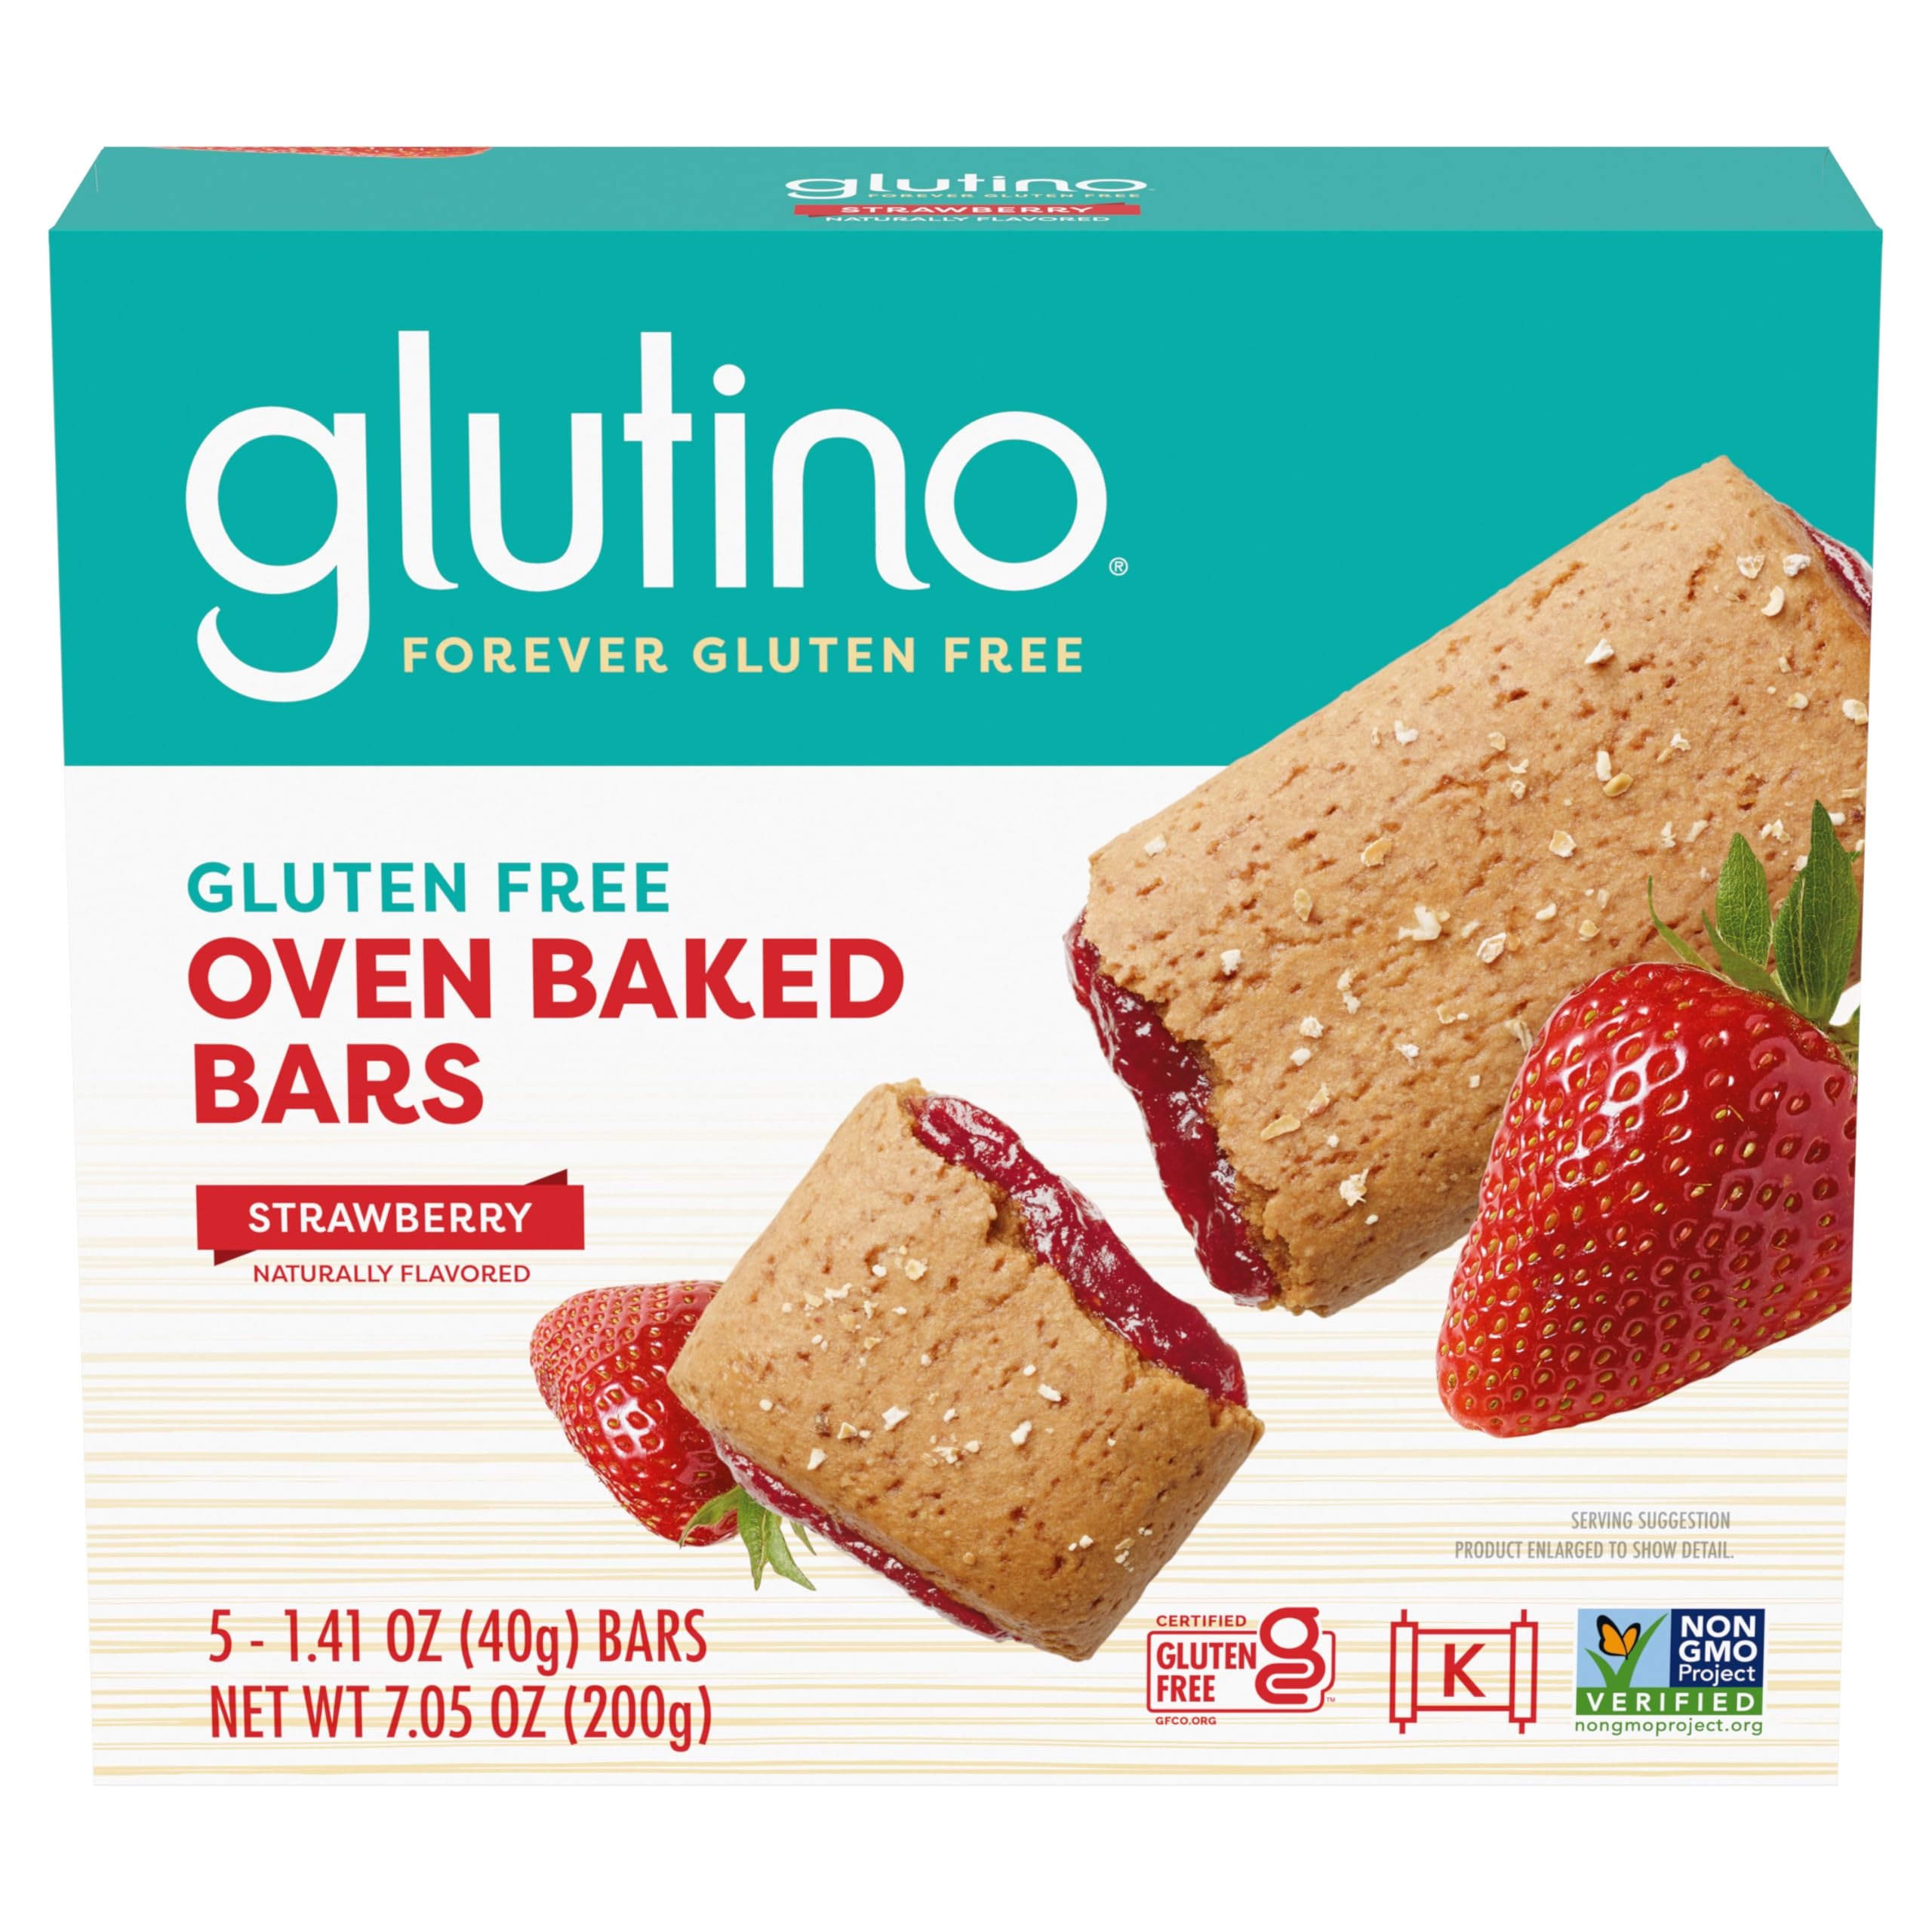
Item Name: Glutino Gluten Free Oven Baked Bar, Strawberry, Naturally Flavored, 5 ct
Bullet Point 1: FRUITY & FLAVORFUL - Glutino Oven Baked Bars are packed with delicious strawberry filling, topped with oats, and baked to perfection for a home baked taste you are sure to love.
Bullet Point 2: THE ANY-TIME BREAKFAST BAR - Gluten Free breakfast bars are filling and delicious, making them the perfect breakfast, snack, or pick me up.
Bullet Point 3: GLUTEN FREE, CERTIFIED - Our baked bars are free of wheat, gluten, and casein, making them a perfect snack.
Bullet Point 4: MINDFUL EATING - With just 2 grams of fat and 140 calories per serving, you can feel good about enjoying a delicious Glutino gluten free oven baked bar.
Bullet Point 5: DELICIOUS TASTE FOR ALL- whether you prefer your snacks savory or sweet, Glutino offers a wide variety of delicious, gluten-free snack options.
Value: 7.05
Unit: Ounce

Price: 5.22